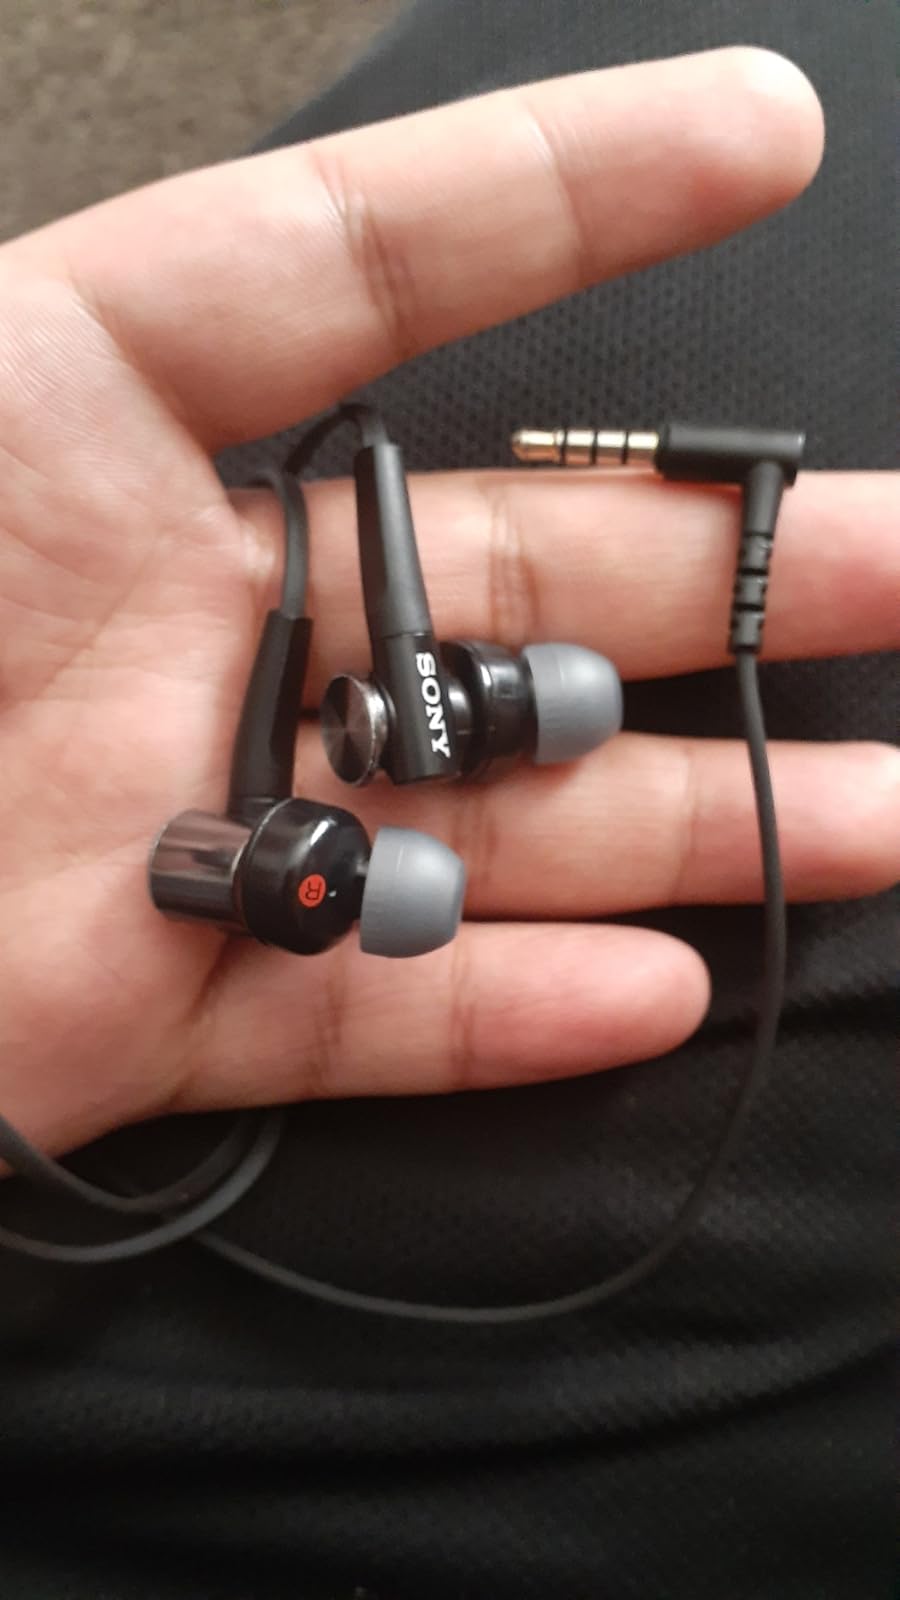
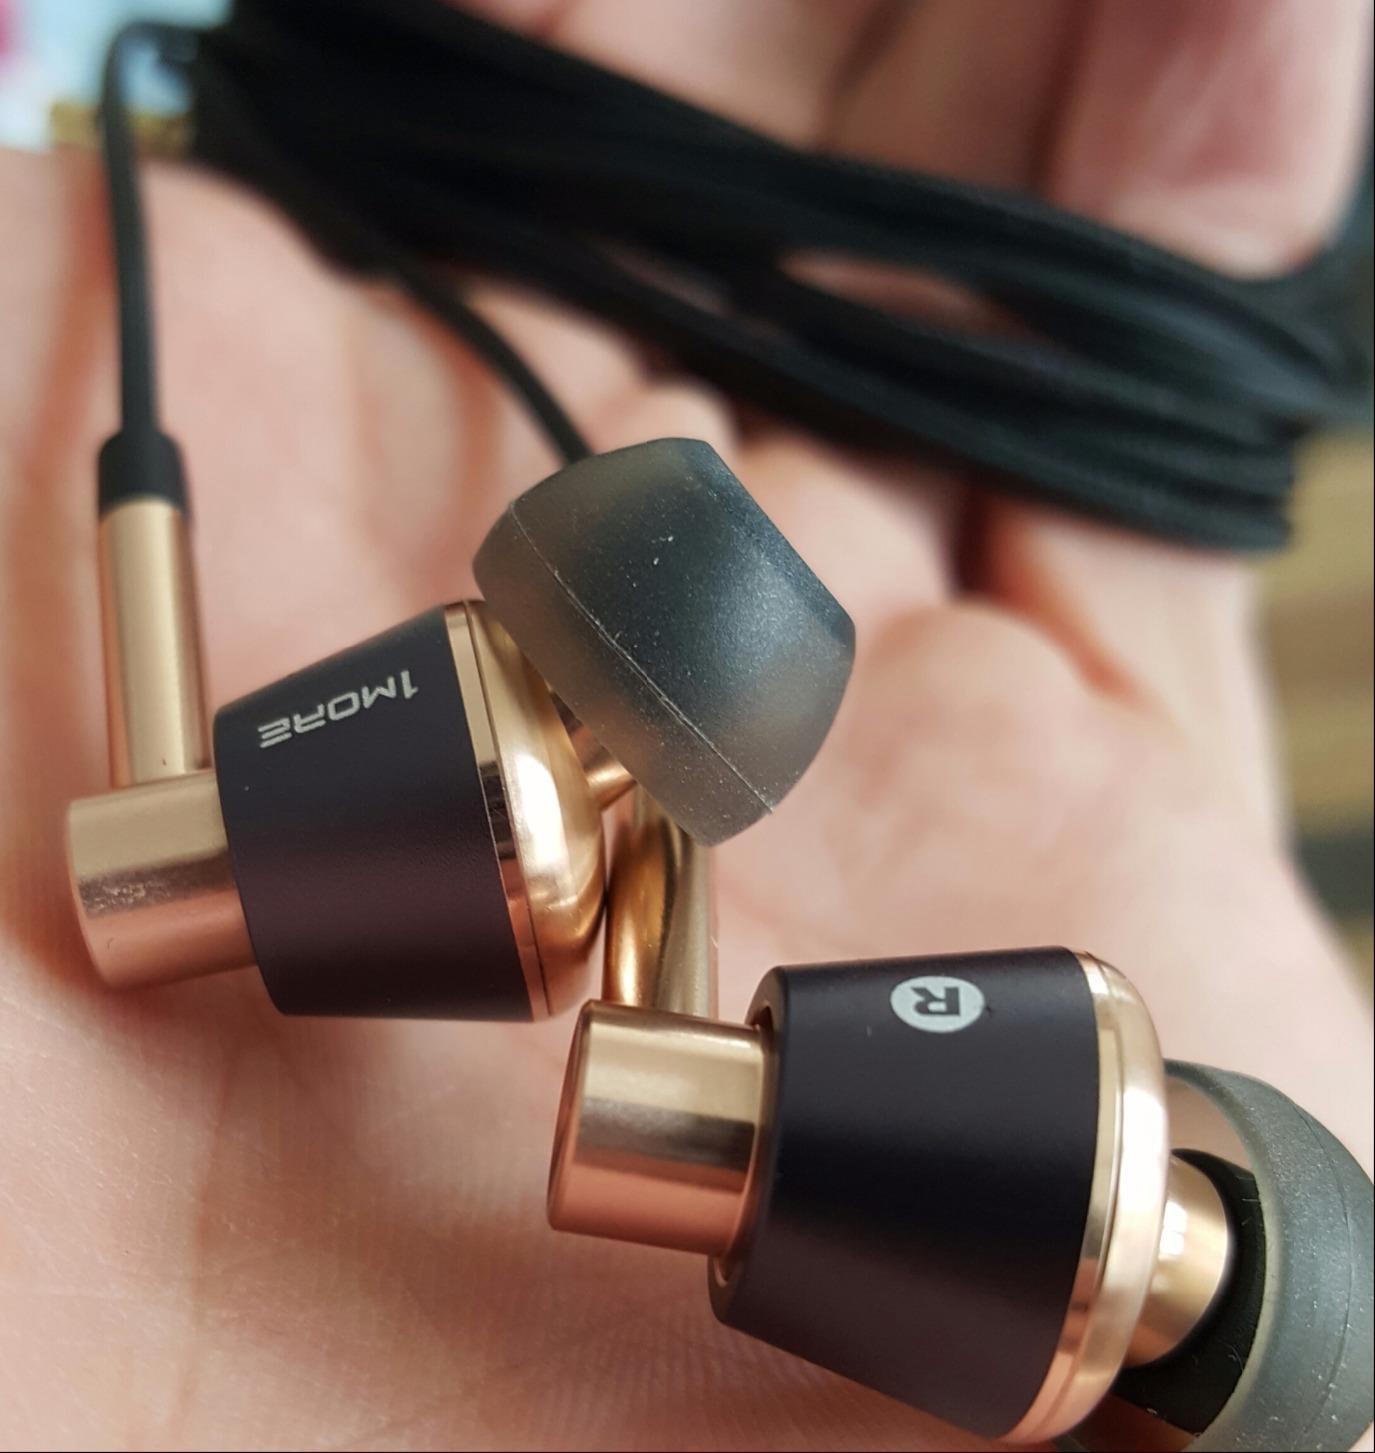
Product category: headphones
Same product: no